Three Travellers before a Waterfall

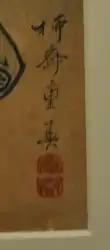
Three Travellers by a Waterfall (Ryusai Shigeharu) signature detail

The print was donated to the ROM by Sir Edmund Walker (1848–1924), long-time president of the Canadian Bank of Commerce and first Chairman of the Board of Trustees for the ROM. Walker began collecting Japanese art in the 1870s, making him one of the earliest North American collectors. He bought many pieces in New York in the 1870s and '80s, and during a trip to London in 1909. In 1919, after travelling to Japan, China and Korea, he was named Honorary Consul-General of Japan for Toronto.